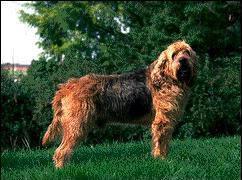
otterhound